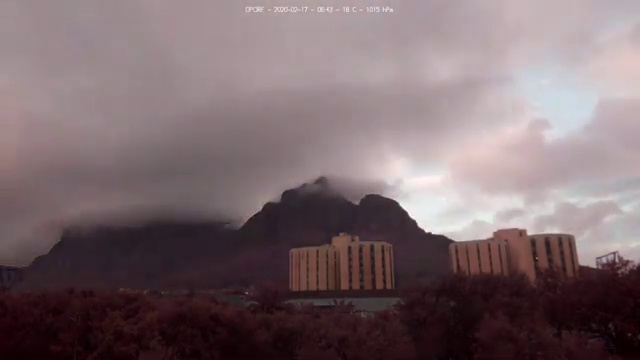
Fire: no
Smoke: no